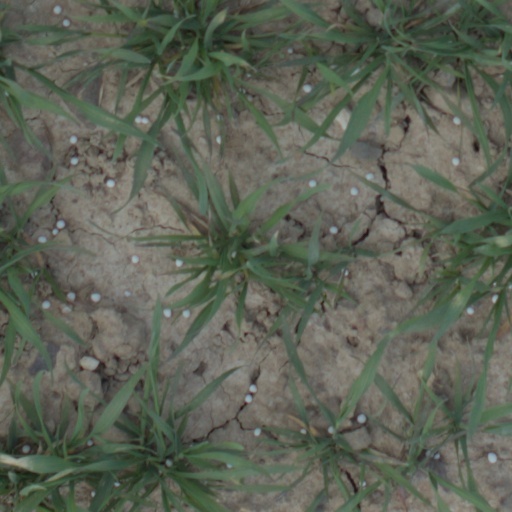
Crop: wheat